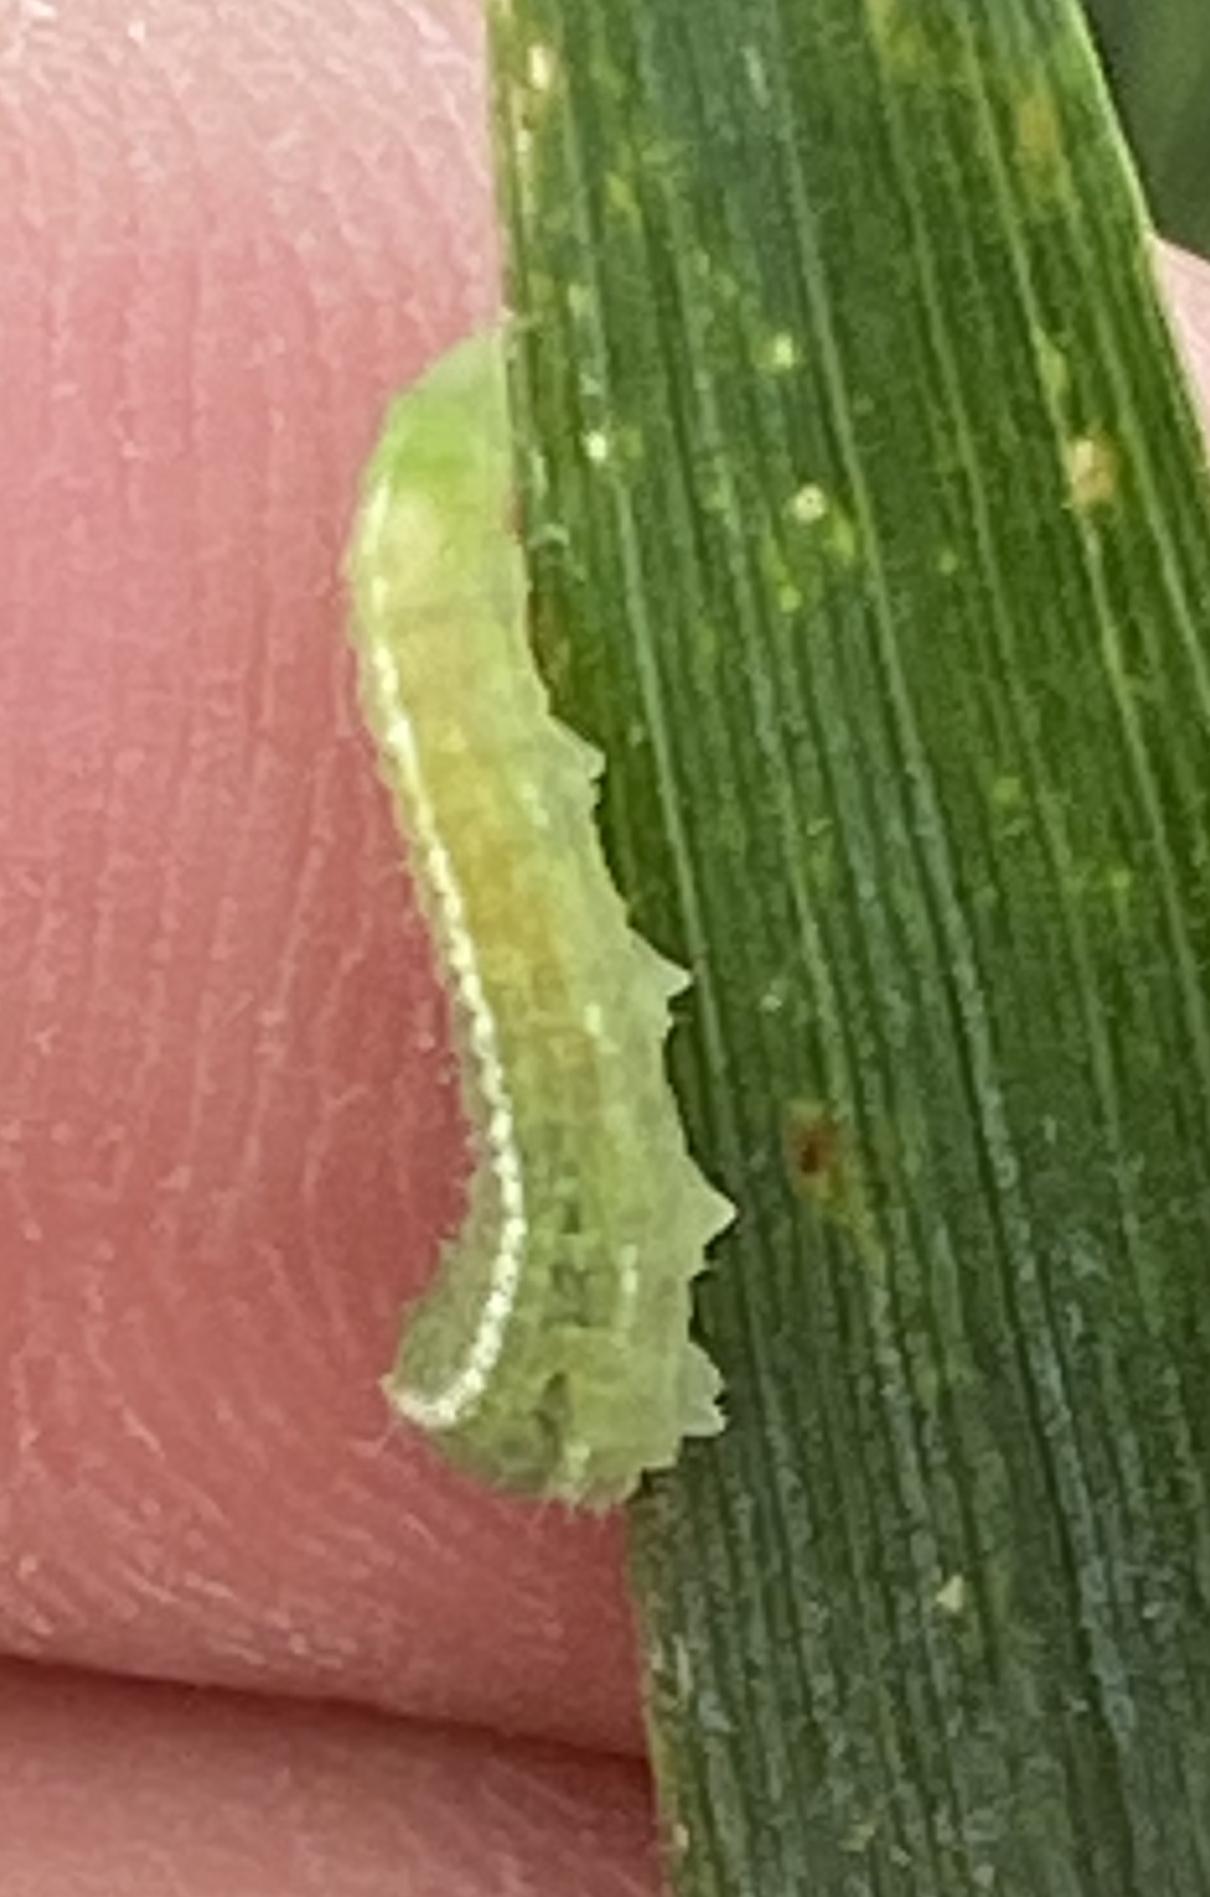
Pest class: occasional_pest